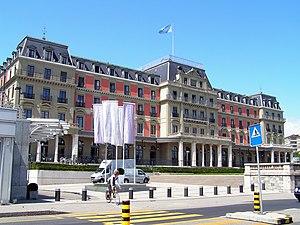
Cette liste présente les biens culturels d'importance nationale dans le canton de Genève. Cette liste correspond à l'édition 2009 de l'Inventaire Suisse des biens culturels d'importance nationale pour le canton de Genève. Il est trié par commune et inclus : 86 bâtiments séparés, 46 collections et 10 sites archéologiques.